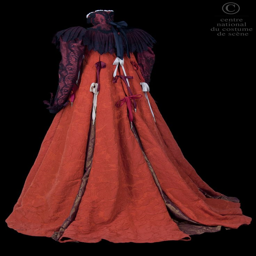
costume designed by film costumer designer for actor in production of play from museum